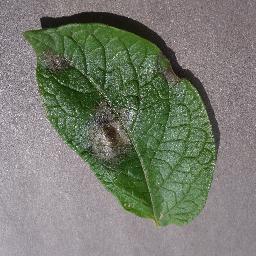
Label: Potato___Late_blight